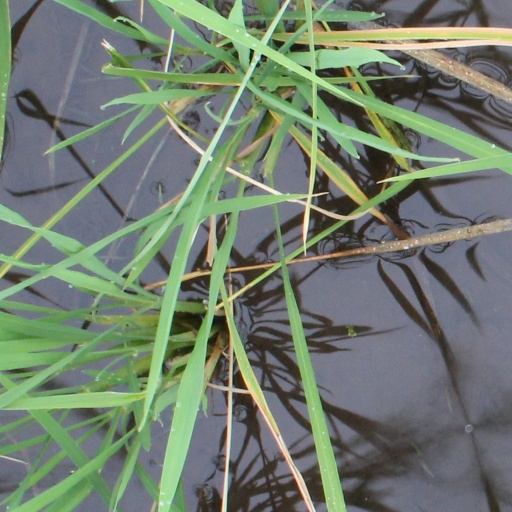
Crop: rice